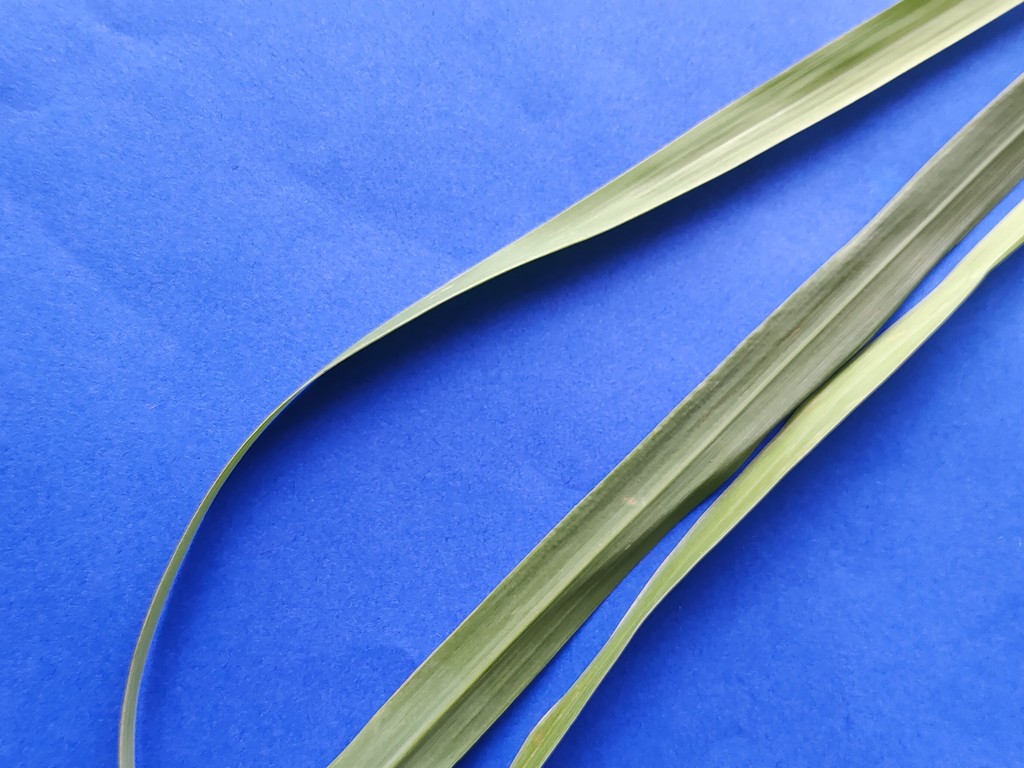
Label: Healthy